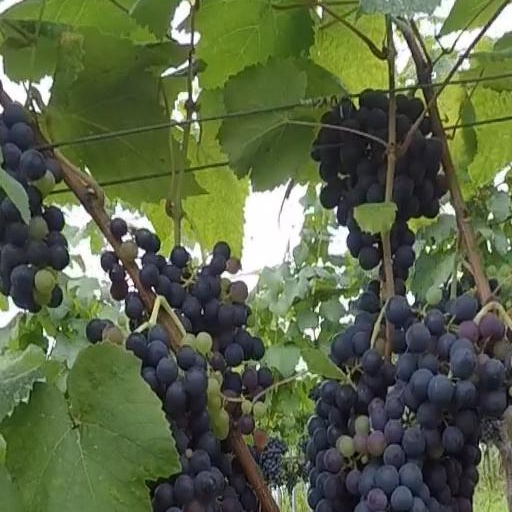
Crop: grape